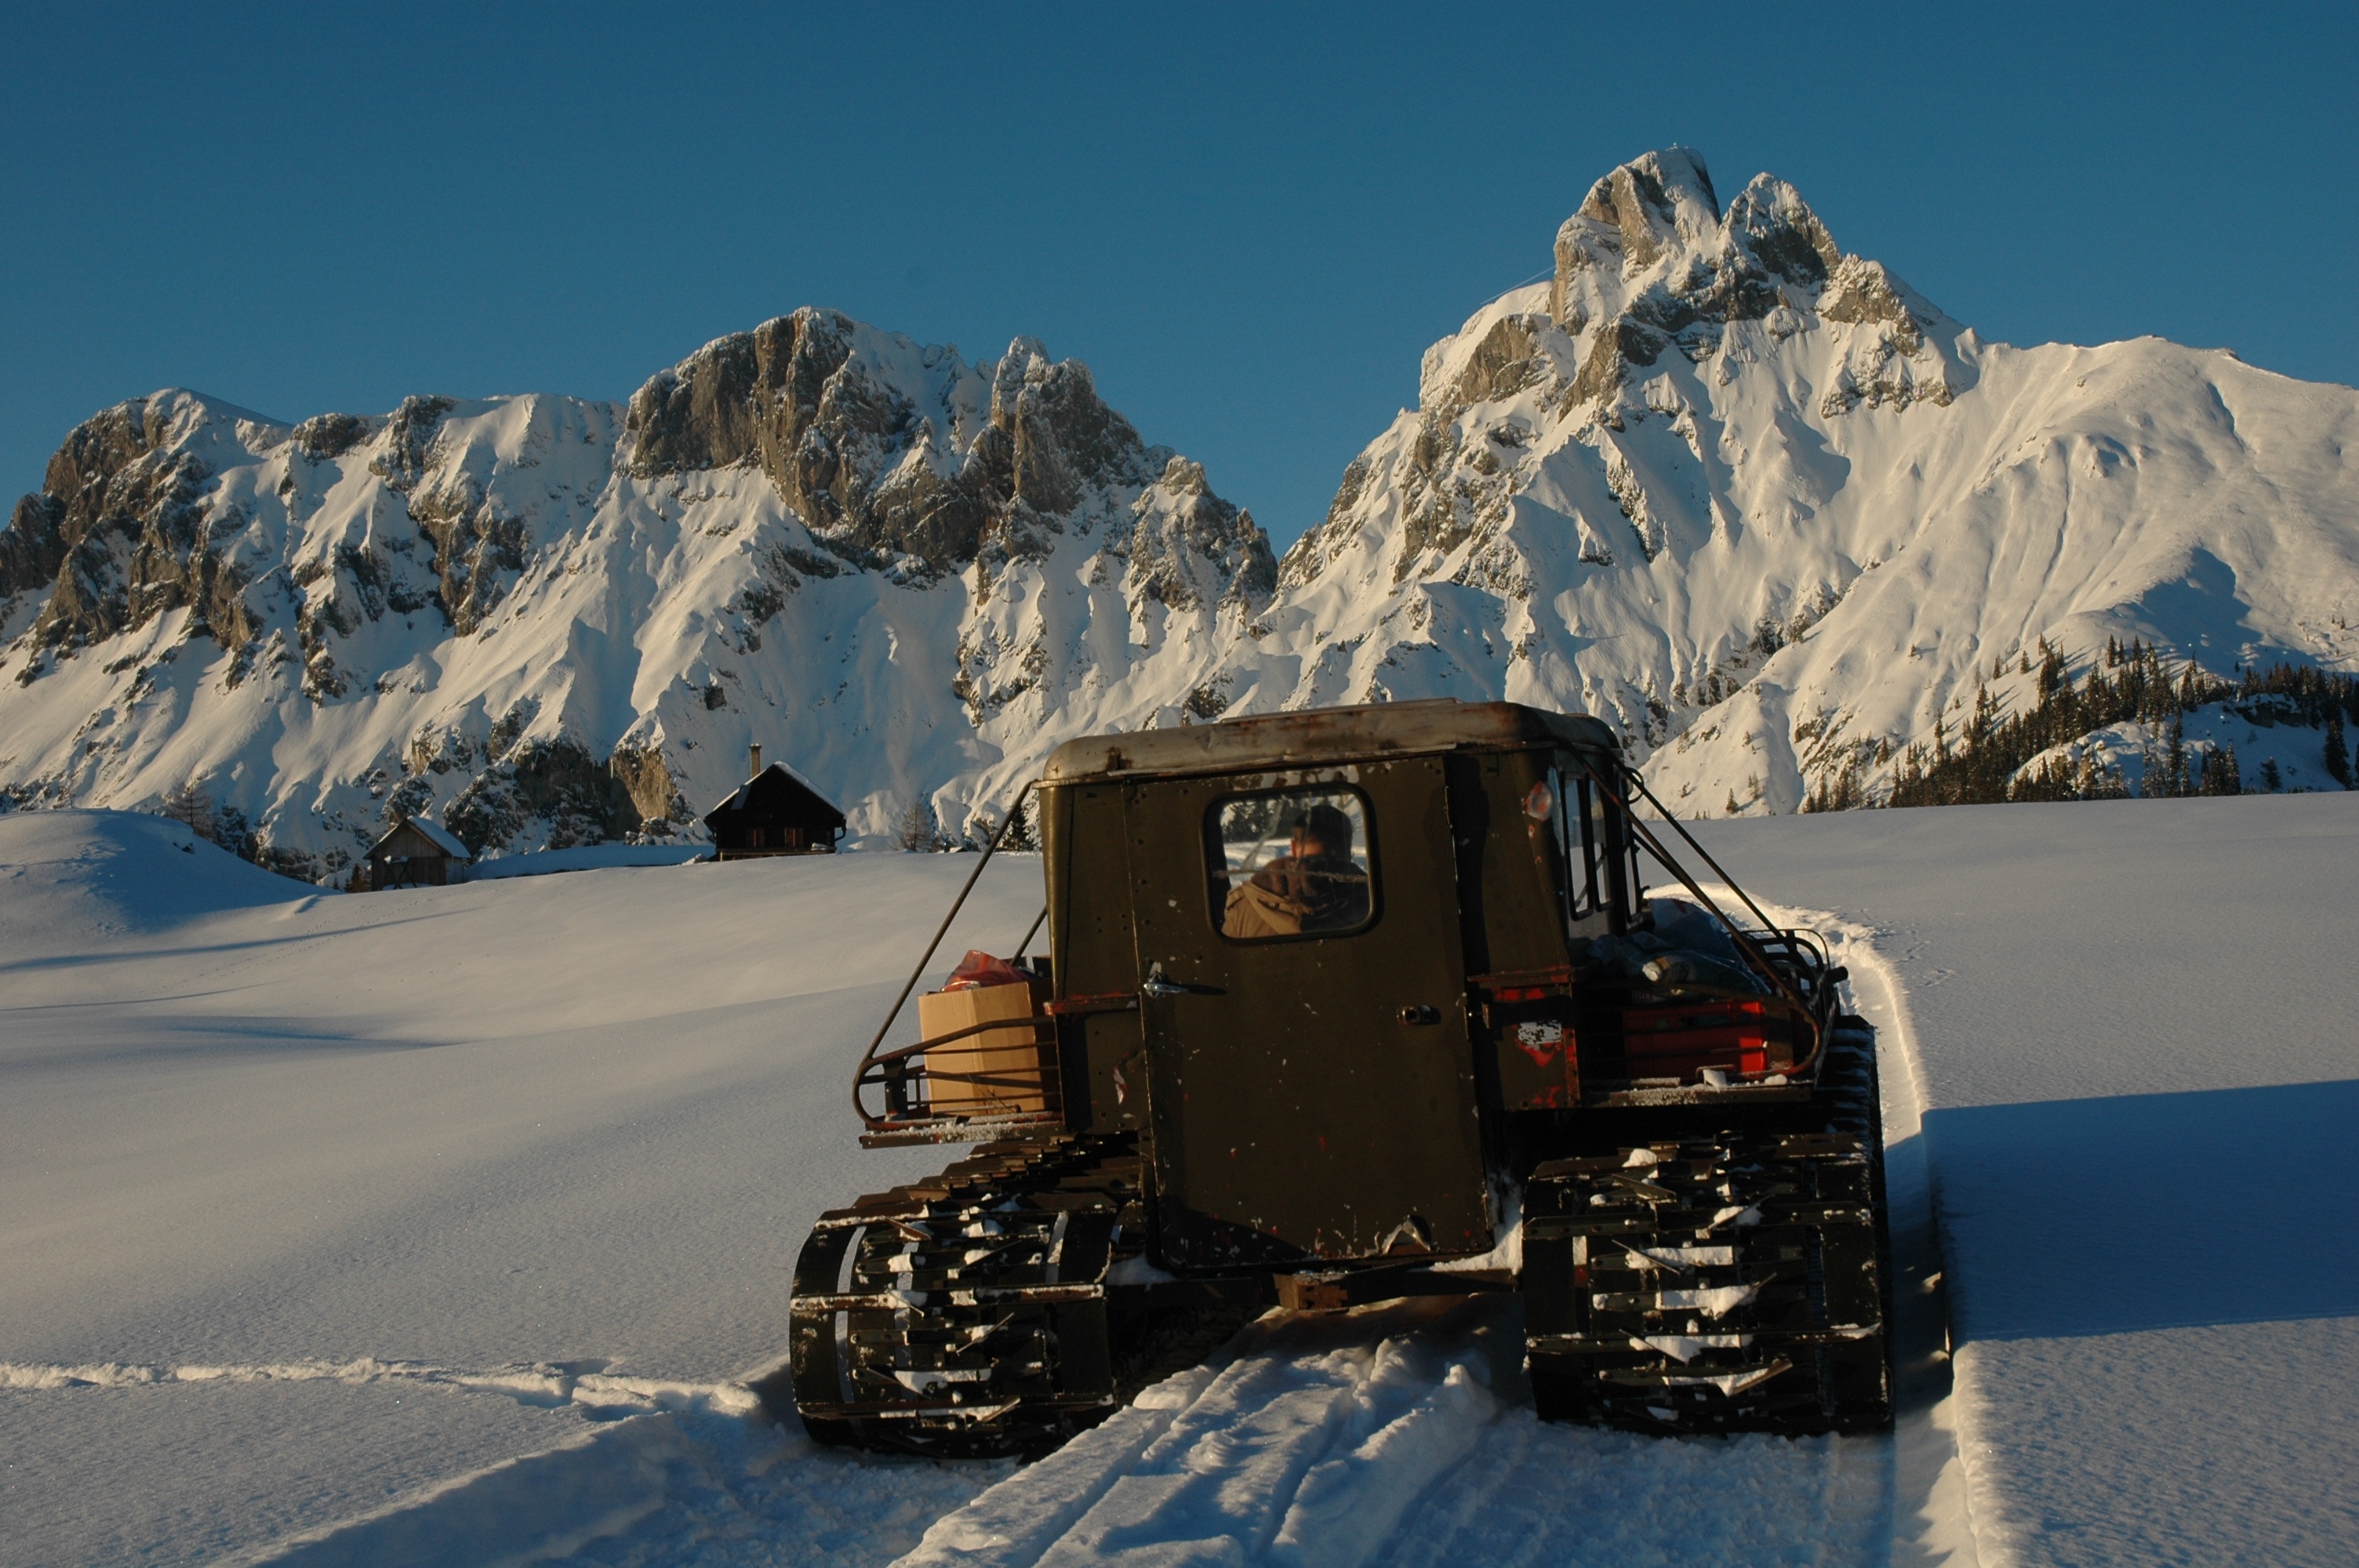
mountain, snow, winter, mountain range, vehicle, weather, alpine, season, mountains, piste, snow landscape, ski area, auto racing, snow groomer, off roading, piste bullish, snow vehicle